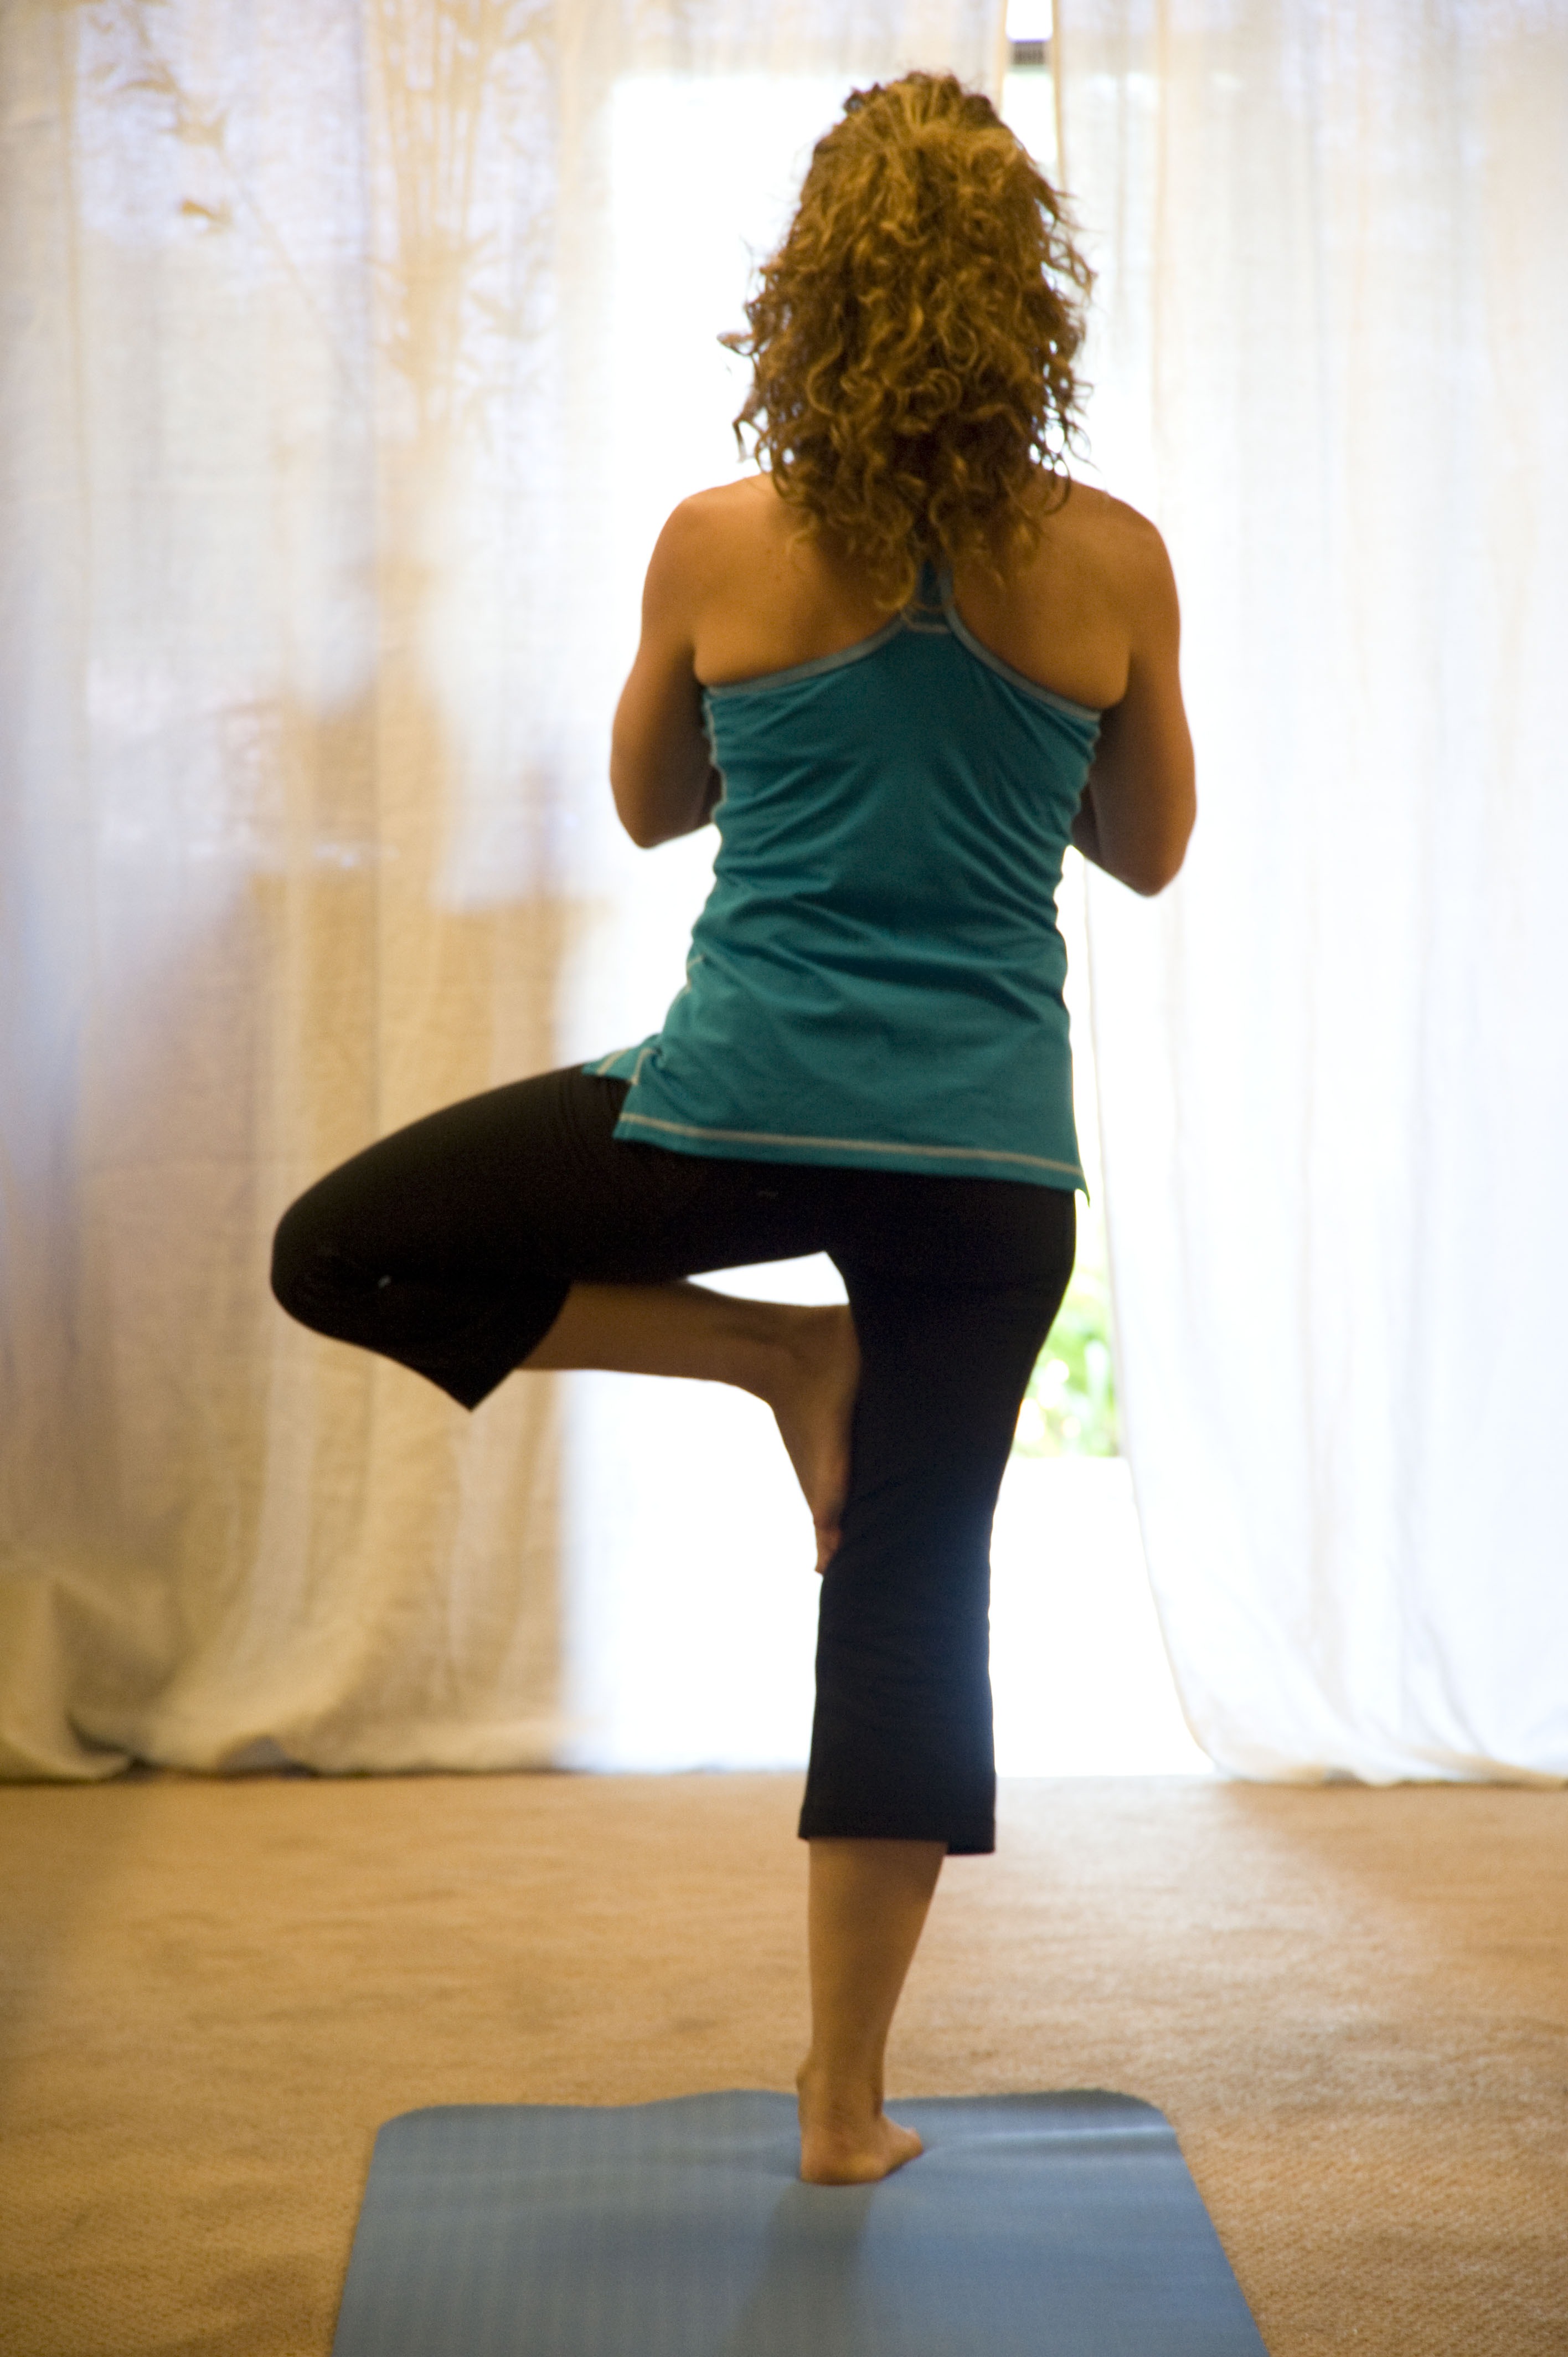
silhouette, woman, leg, standing, sitting, exercise, arm, fitness, muscle, sports, spa, thigh, stretching, yoga, martial arts, combat sport, human positions, human action, individual sports, physical fitness, contact sport, striking combat sports